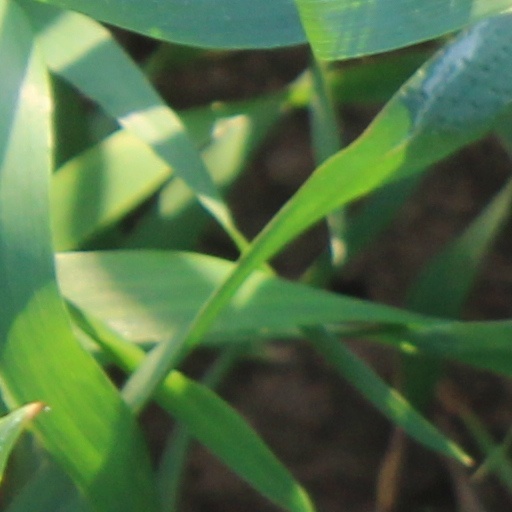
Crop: wheat